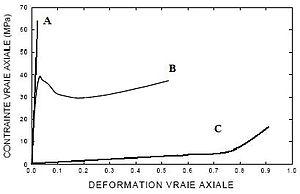
Une matière plastique ou en langage courant un plastique, est un mélange contenant une matière de base qui est susceptible d'être moulé, façonné, en général à chaud et sous pression, afin de conduire à un semi-produit ou à un objet.